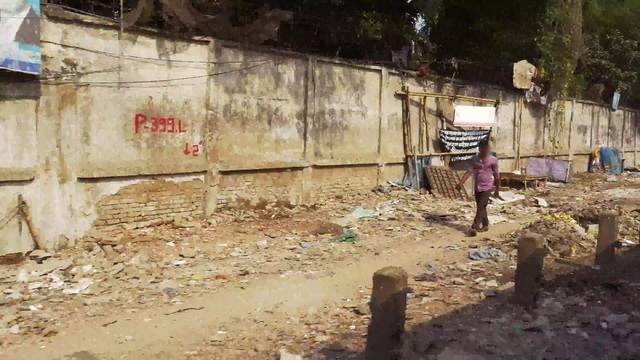
Region: Bangladesh
Coordinates: 23.757, 90.394